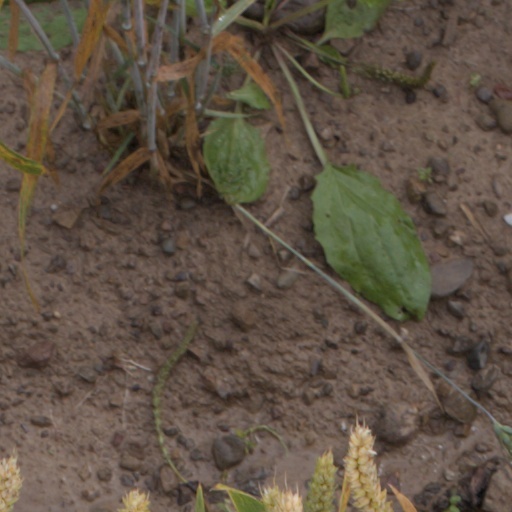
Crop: wheat